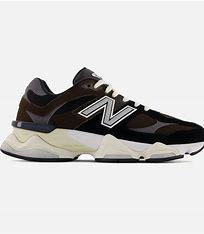
Brand: New
Model: Balance 90